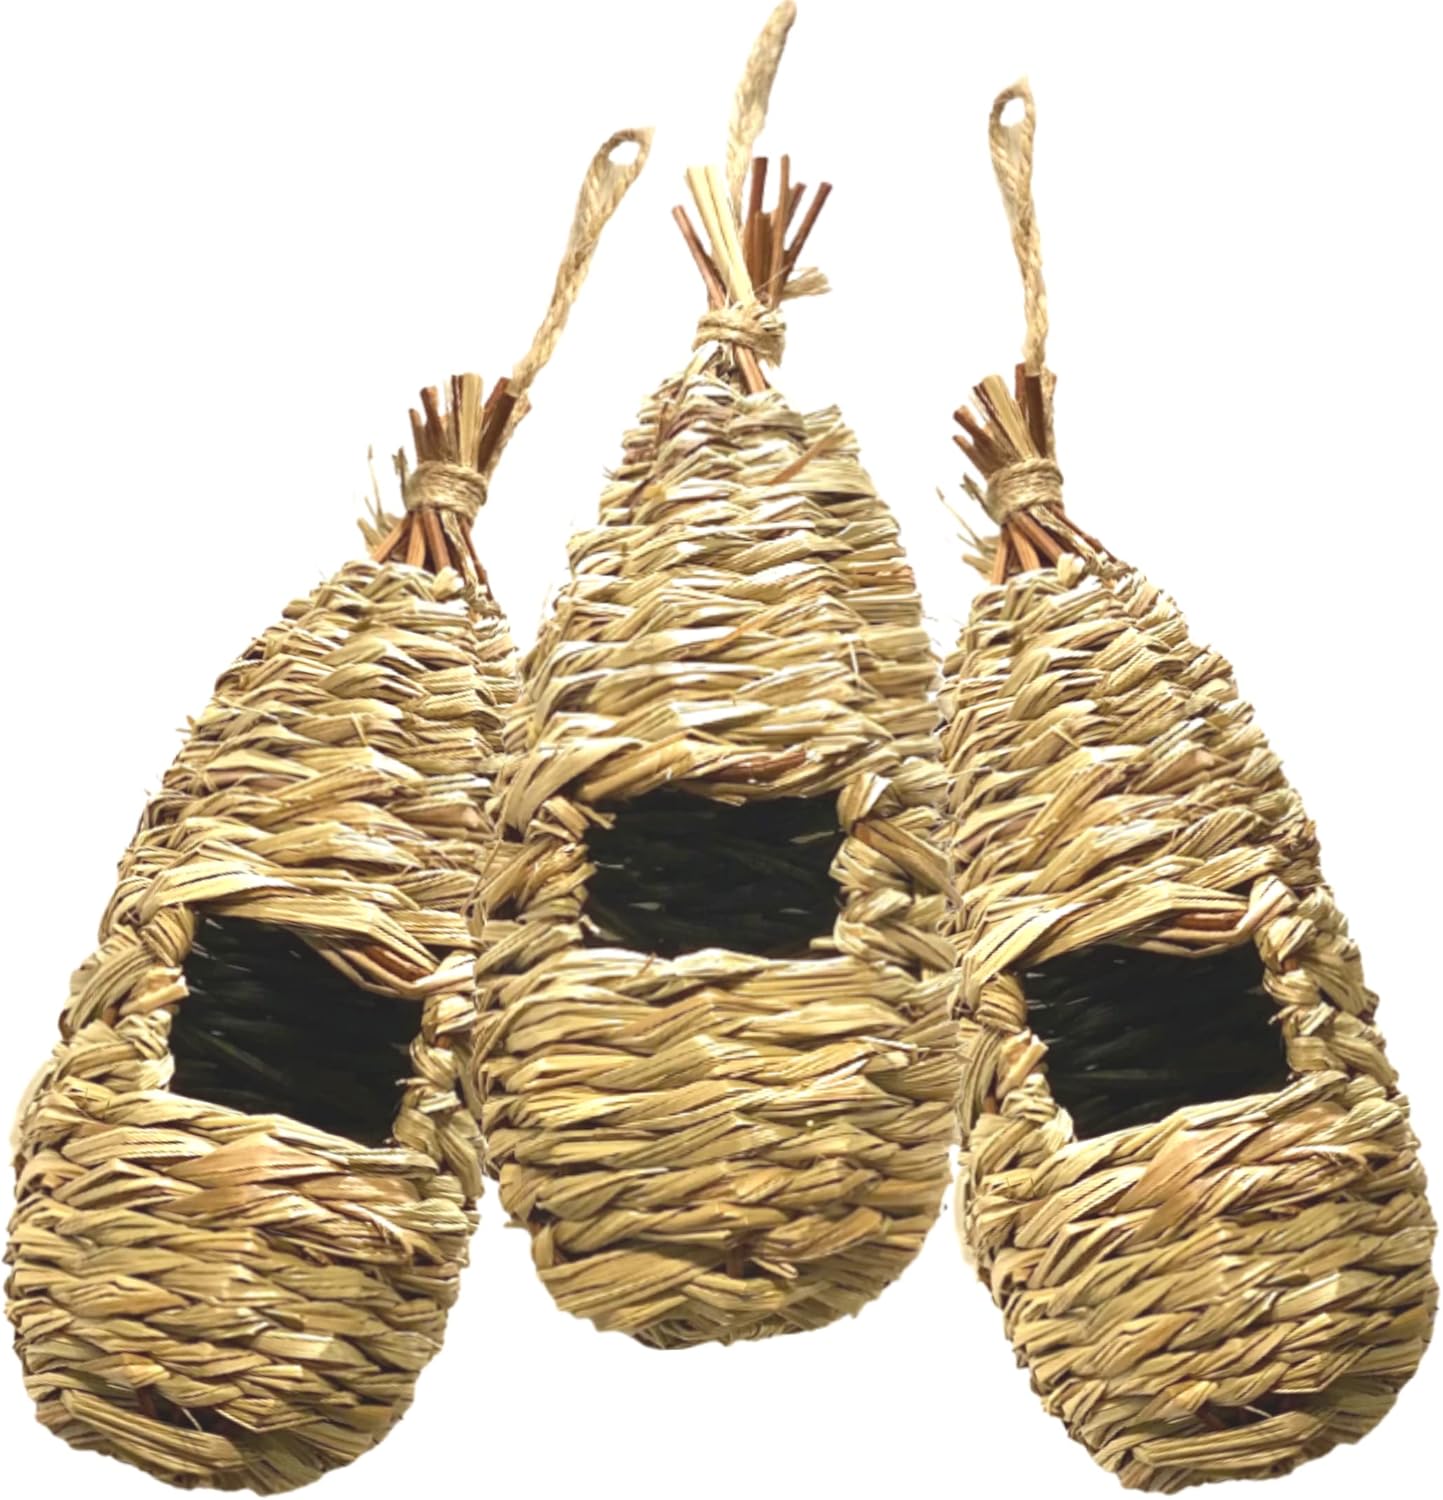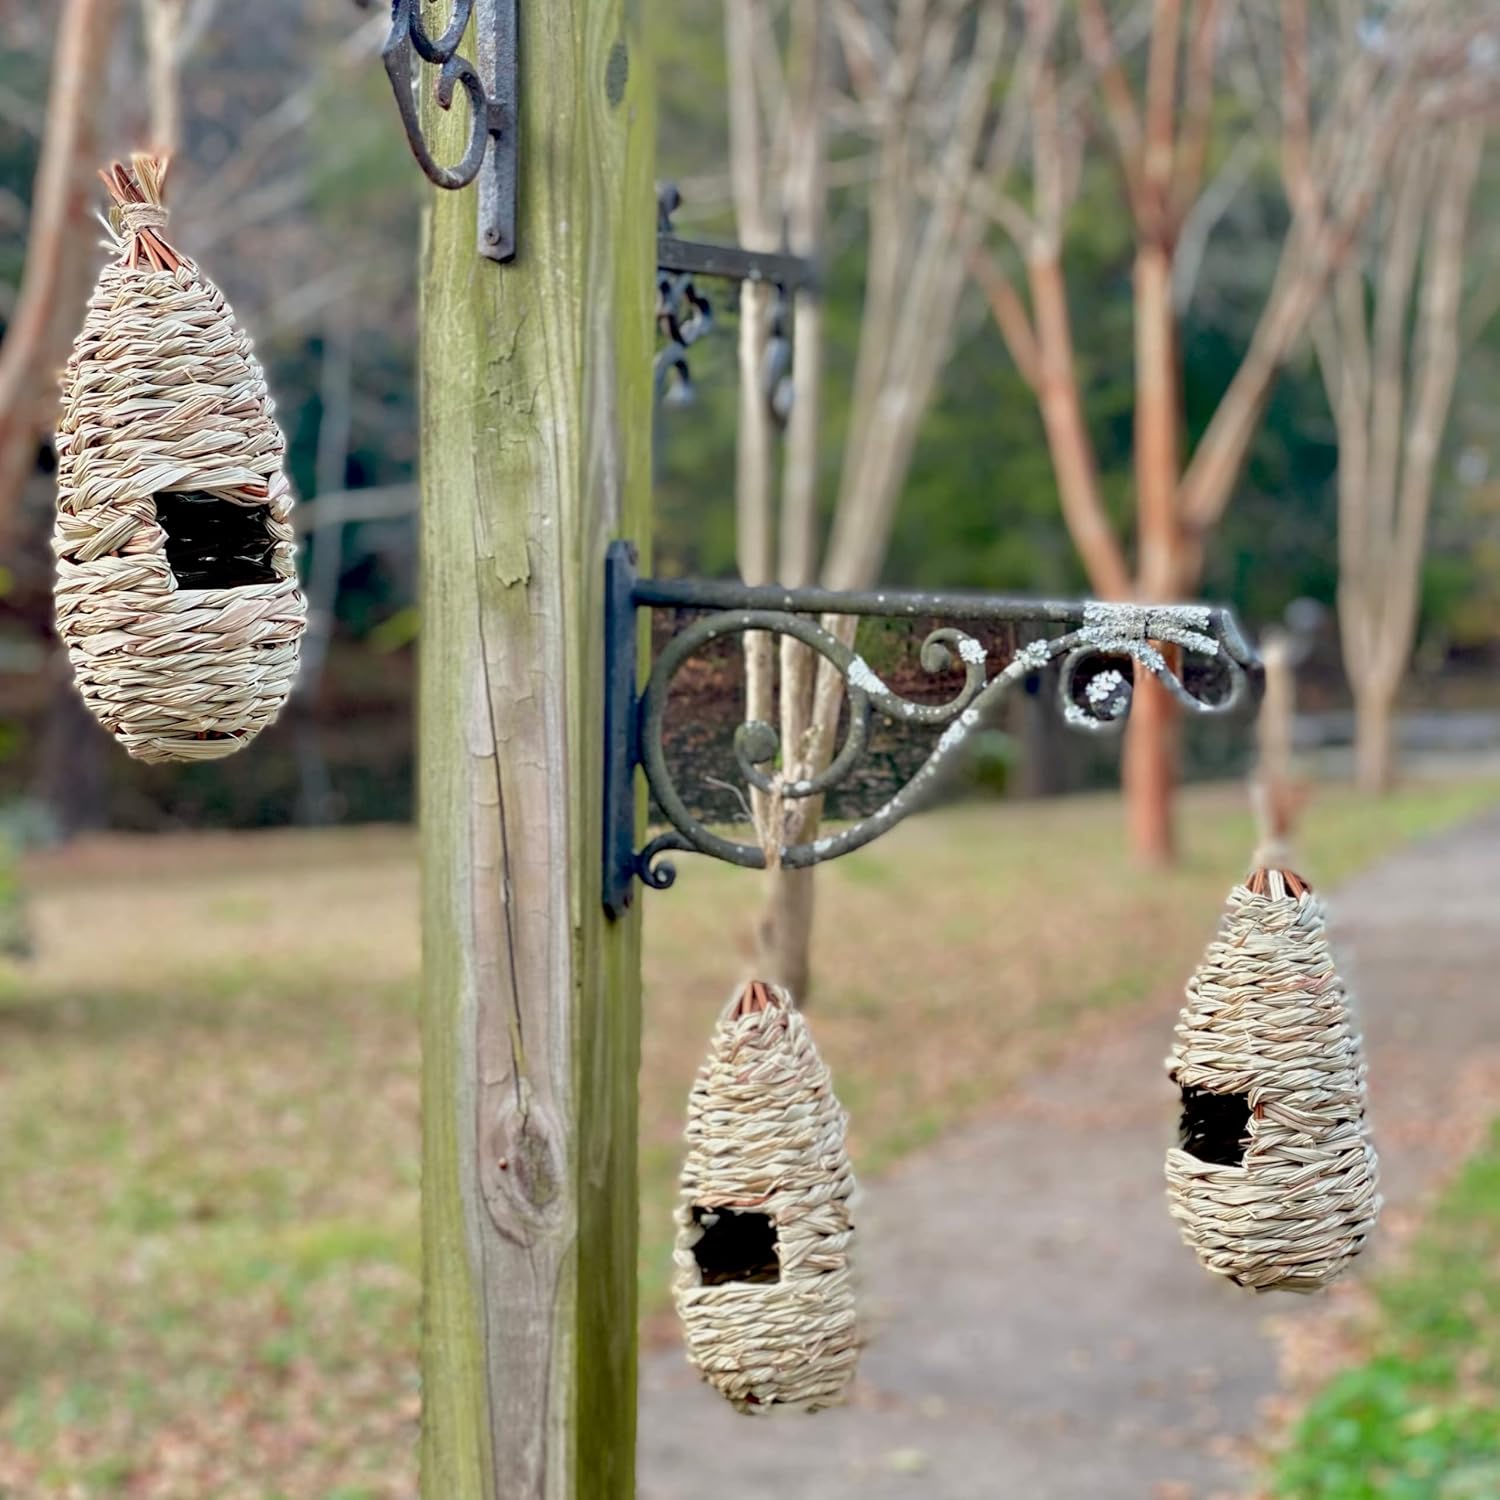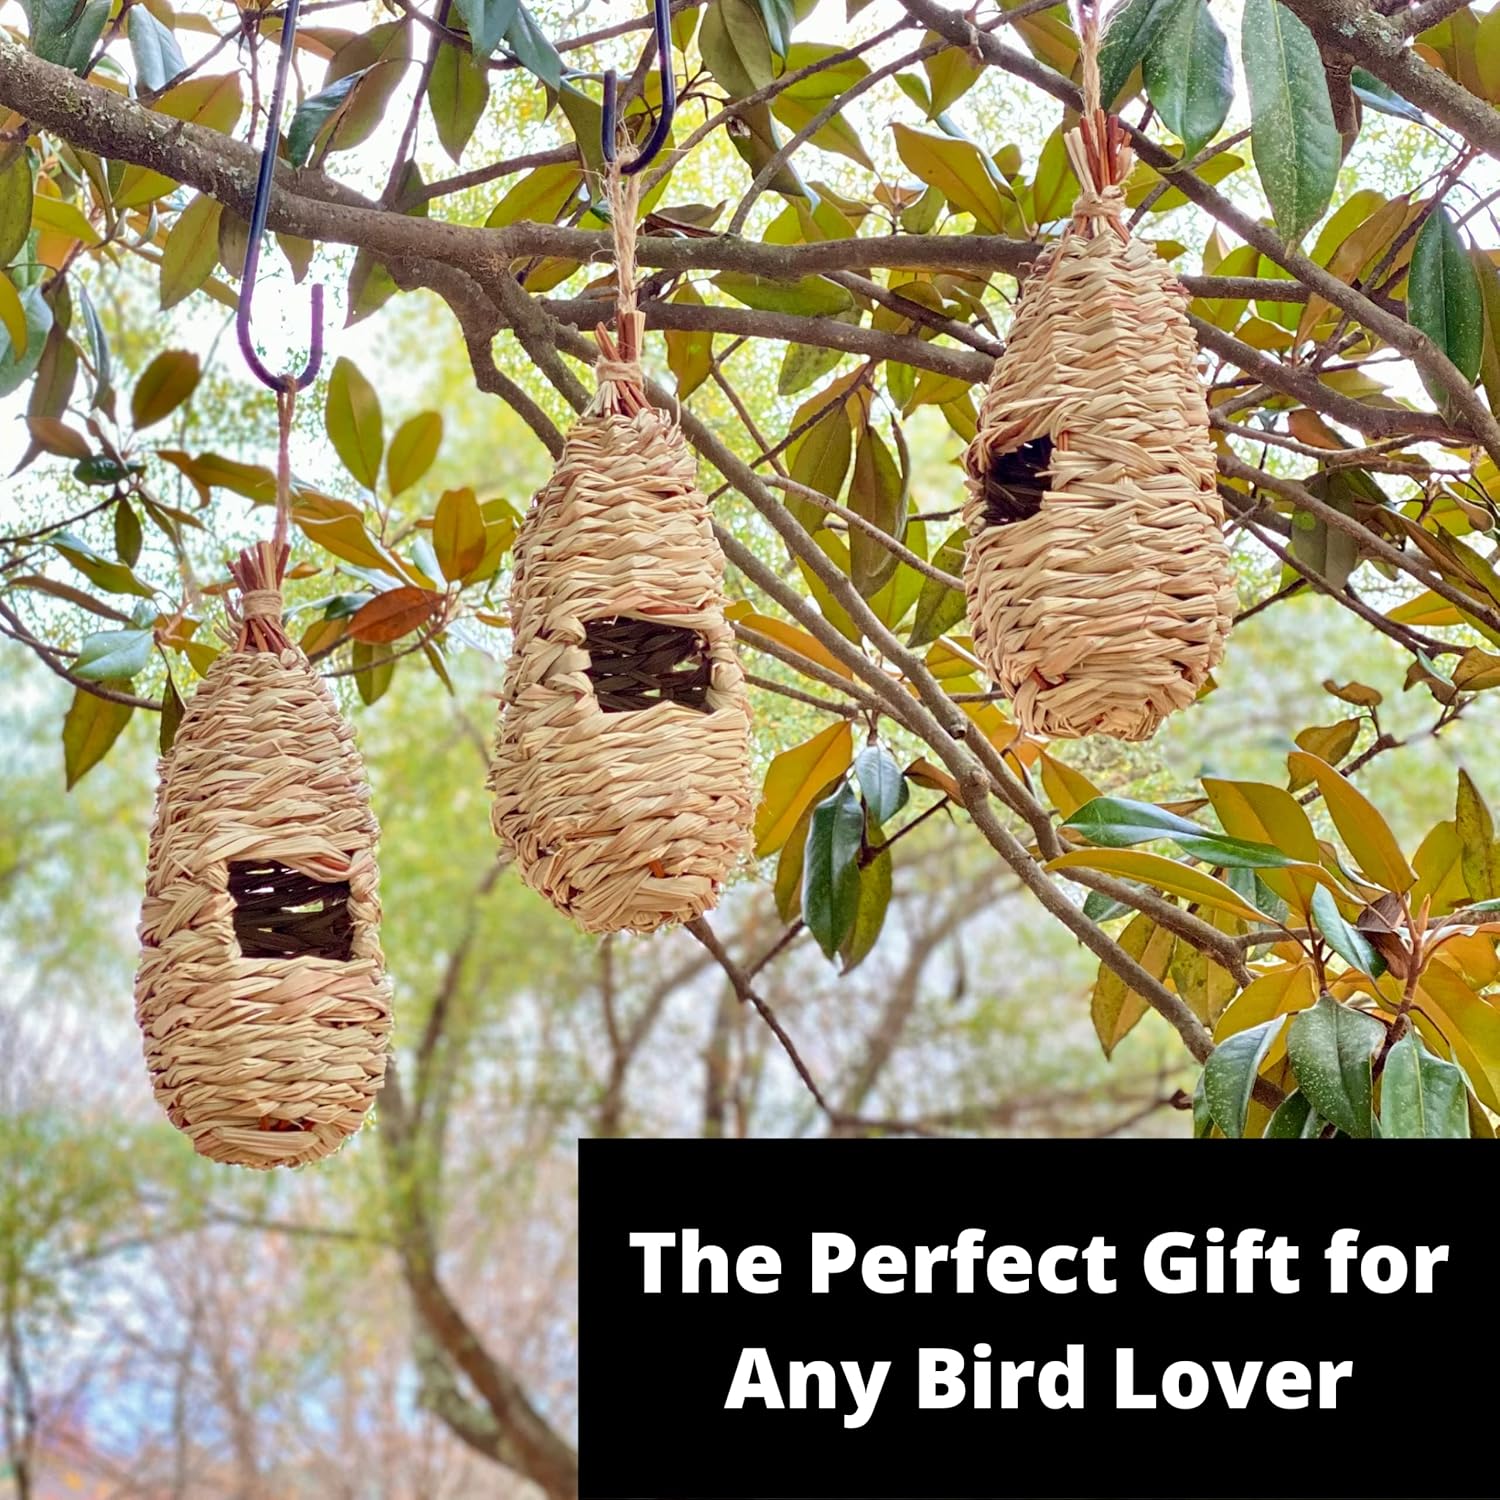
Hummingbird House Handmade Hummingbird House for Outside Hanging- Pack of 3 Humming Bird Houses for Outdoors - Hanging Hummingbird Nest Birdhouse - Natural Grass Bird Nest
Category: Pet Supplies
If you are a gardener or nature enthusiast, by using a birdhouse, you are ensuring the sustainability of the native bird species while enhancing the overall growth of your garden. Why not start one today? Durable, Built To Last - Dried reed works well for birdhouses because of how durable and sturdy it is and also happens to be environmentally friendly. Multitude of Uses - The attractive design of the hummingbird house makes the bird net suitable for other uses as well and you can use the birdhouse for indoor/outdoor decoration, outdoor gardening, for planting flowers, as storage and also as attractive gifts. Versatile - Our Pretty birdhouse is suitable not only for hummingbirds but for other small songbirds as well. So, you may well expect Chickadees, House Wrens, Titmice or Finches to roost inside bird nest’s structures. Aesthetically Pleasing, Simple mounting: bird nests are pretty and most people add birdhouses to their decor for visual appeal. In short, the hummingbird house is the best natural decor ornament. Best Friend to Your Birds - The natural rough texture of the material is able to withstand the frictions caused by the birds’ claws and this makes the structures both stable and durable. A Piece Of Joy - Birdhouse helps to enhance your garden by adding variety to it. You can enjoy the birds every morning, see how the hatchlings grow and develop a more intimate understanding of life and gratitude. Glaring Present - Hummingbird house is the most esthetic gift for nature lovers. Present bird nest and win the heart ultimately. How to Use Hummingbird, wren, bluebird, swallow, finch house: Simply super easy to install the hummingbird house. With the aid of a cord, hang your hummingbird house wherever you want.
Features: Beautiful Living Solution - Both in terms of functionality and design, Hummingbird houses for outside is the most beautiful abode to reside in for humming birds. Beautiful decorations for your garden. Hummingbird houses are hand-woven and designed to provide a strong and breathable environment and are made of 100% natural material. Get your Natural Hummingbird nest or Natural hummingbird house. | Design Without Limits, Creativity Guaranteed - The teardrop design hummingbird house is crafted for enough floor or bottom space, so the hummingbirds can take refuge in the birdhouse, they will never be cramped for space. No chemicals are used in making the birdhouse, so the birds will stay completely safe inside hummingbird houses. | Prepare and Prevent, Don’t Repair and Regret - Hummingbird house promises safety for birds outdoor; provides a safe shelter for birds to build their nest, offers protection from the weather and predators. During the cold season, a hummingbird house gives visiting birds a place to rest and recuperate from the elements. | Well-Ventilated and Ergonomic - The natural dried reed grass used for the bird nest makes sure that the house is well-ventilated and is good at dredging rain and dissipating heat. You can hang these birdhouses directly from the trees or other suitable fixtures in your backyard. | That’s All You Need - A lovely bird house or two strategically placed offers a solace many people are seeking in their lives. Hummingbird house measures approximately 4" x 4" x 10.5"; it will act as a cozy resting place for several small birds where they can be out of harm from cold, storms, rain, biting wind as well as from a variety of predators. A hummingbird house for nesting. They are hanging hummingbird nest houses.